Leeds Civic Trust

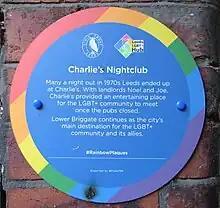
Rainbow Plaque at Charlie's Nightclub, Briggate

In association with the 2018 Leeds Pride event, the Trust created a trail of Rainbow Plaques to commemorate individuals, significant places and events which have contributed to the LGBT+ history of Leeds.